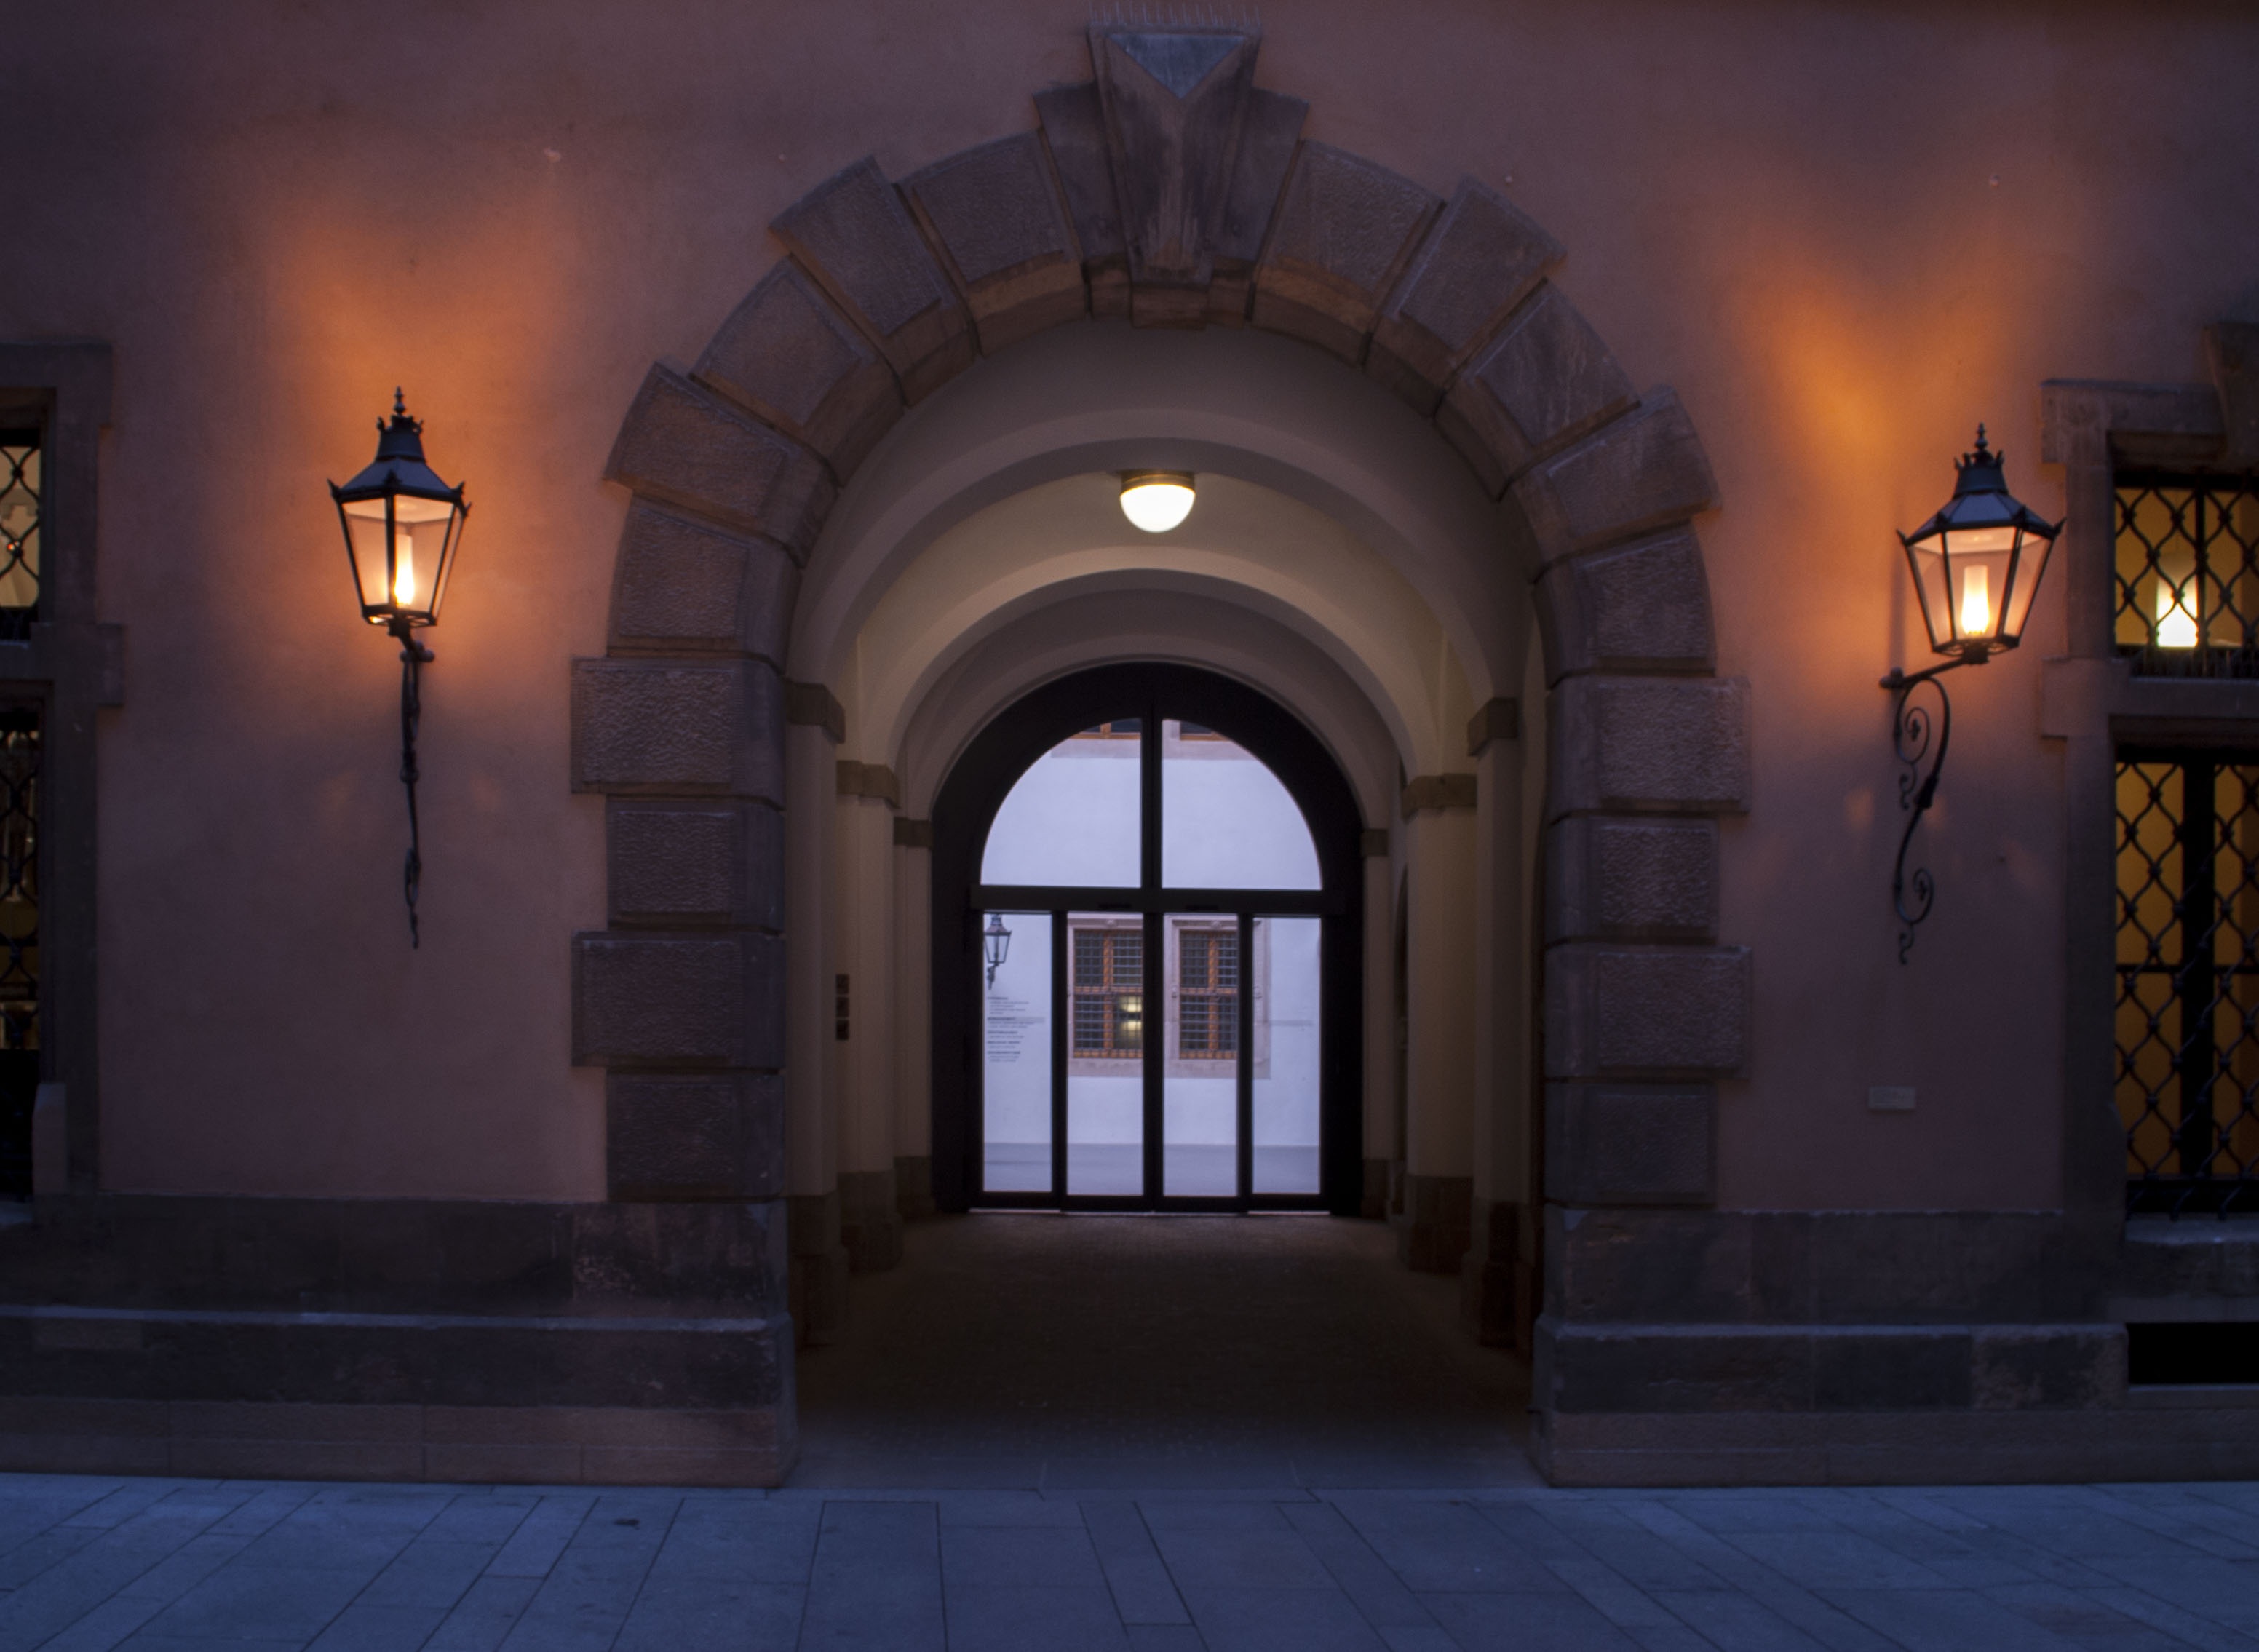
light, architecture, building, city, europe, arch, darkness, church, chapel, lighting, place of worship, old town, symmetry, dresden